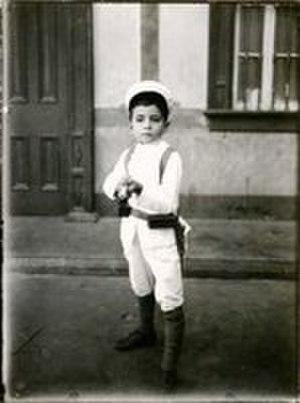
Jorge Basadre Grohmann est un historien et historiographe péruvien du XXème siècle. Professeur d’université, il est aussi un critique littéraire et un homme politique ayant occupé des fonctions publiques importantes dans les domaines de l’éducation et de la culture. À deux reprises il est Ministre de l’éducation. Directeur de la Bibliothèque Nationale Du Pérou, il prend en charge sa reconstruction et sa réorganisation après l’incendie qu’elle a subi en 1943.Jorge Basadre Grohmann est auteur de L’Histoire de la République du Pérou, considérée comme l’oeuvre la plus significative de l’historiographie péruvienne du XXᵉ siècle. Elle a été rééditée et complétée plusieurs fois depuis 1939, jusqu'à atteindre les 16 tomes en 1968. Elle a continué à être rééditée après son décès.